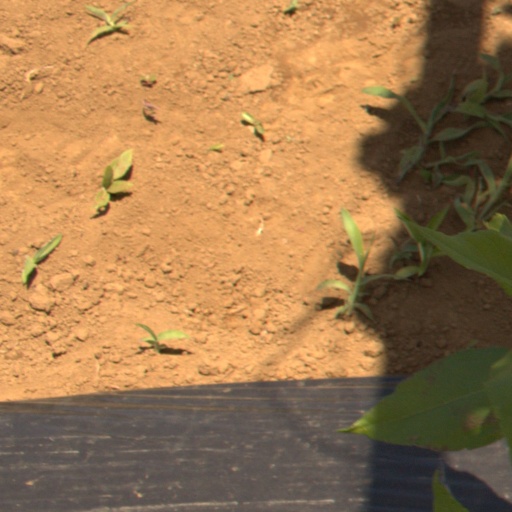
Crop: Jerusalem artichoke